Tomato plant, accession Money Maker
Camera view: tilt-top (135 deg); turntable rotation: 270 degrees
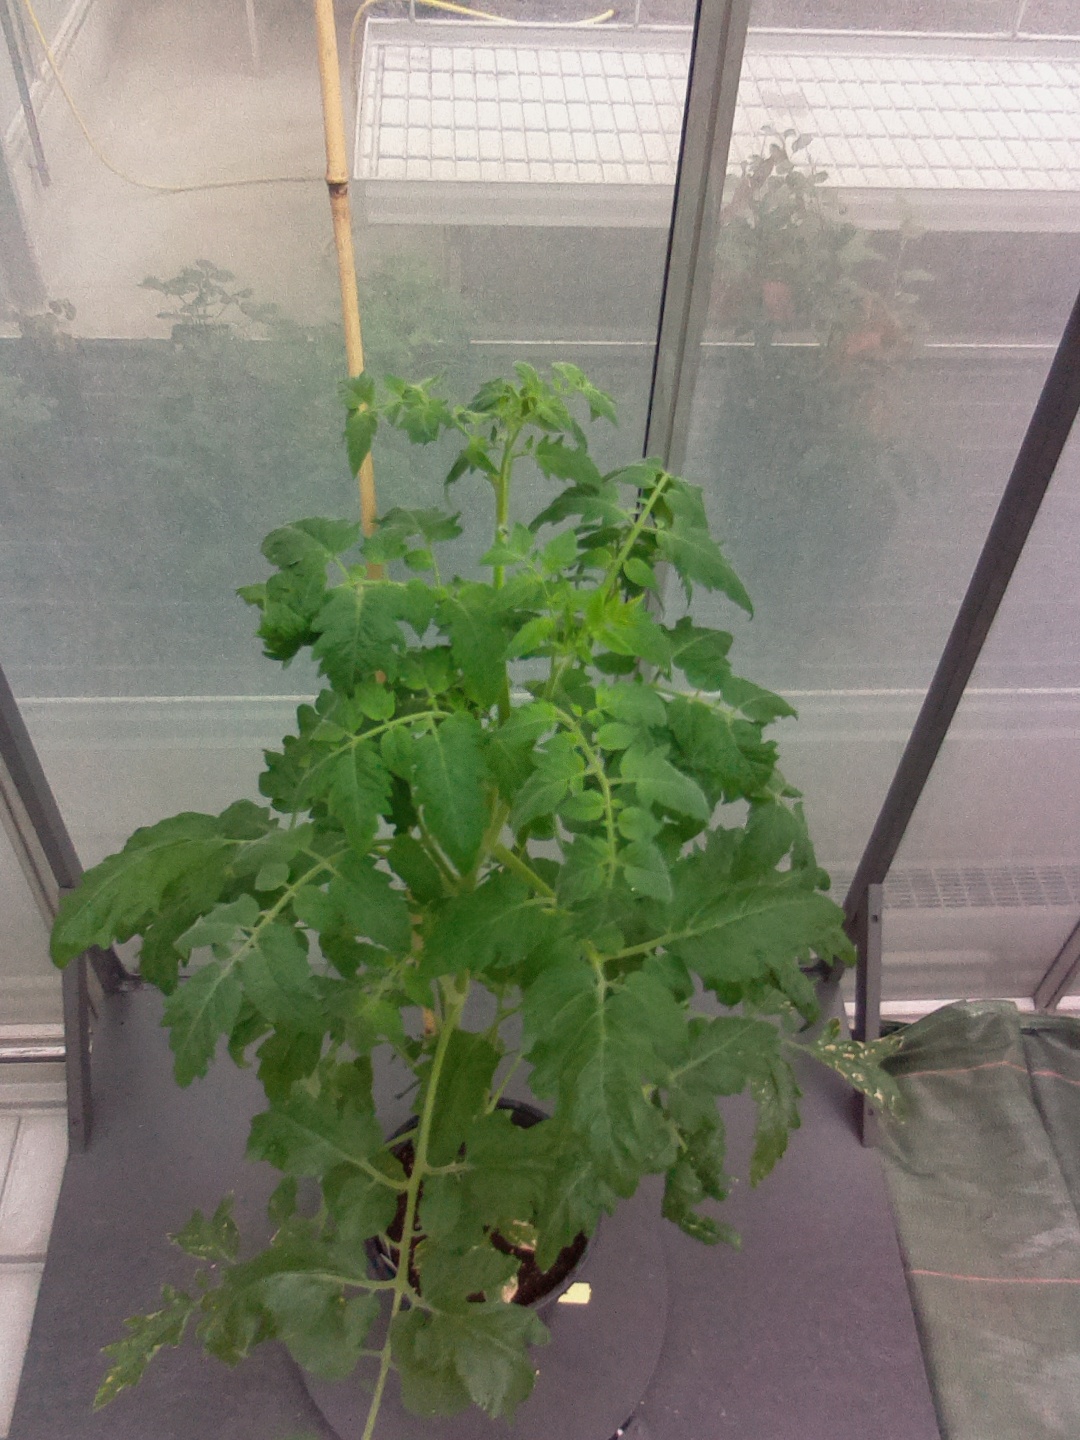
BBCH growth stage 27: 70%-80% Side shoots formed